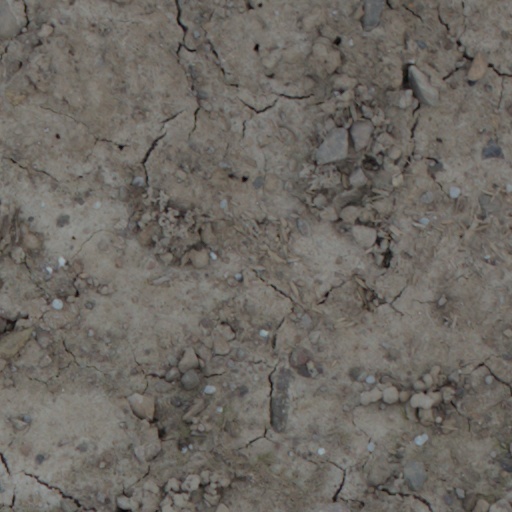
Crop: wheat